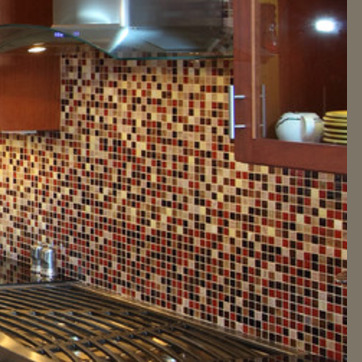
Material: tile